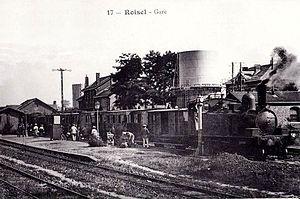
La ligne de Saint-Just-en-Chaussée à Douai est une ligne ferroviaire française, en grande partie à voie unique, reliant Saint-Just-en-Chaussée à Douai, en passant notamment par Montdidier, Péronne et Cambrai.
La gare de Roisel est une ancienne gare ferroviaire française, située sur le territoire de la commune de Roisel, dans le département de la Somme, en région Hauts-de-France.